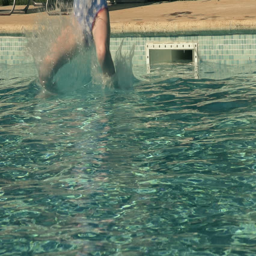
close up of outdoor swimming pool as a child jumps in - slow motion